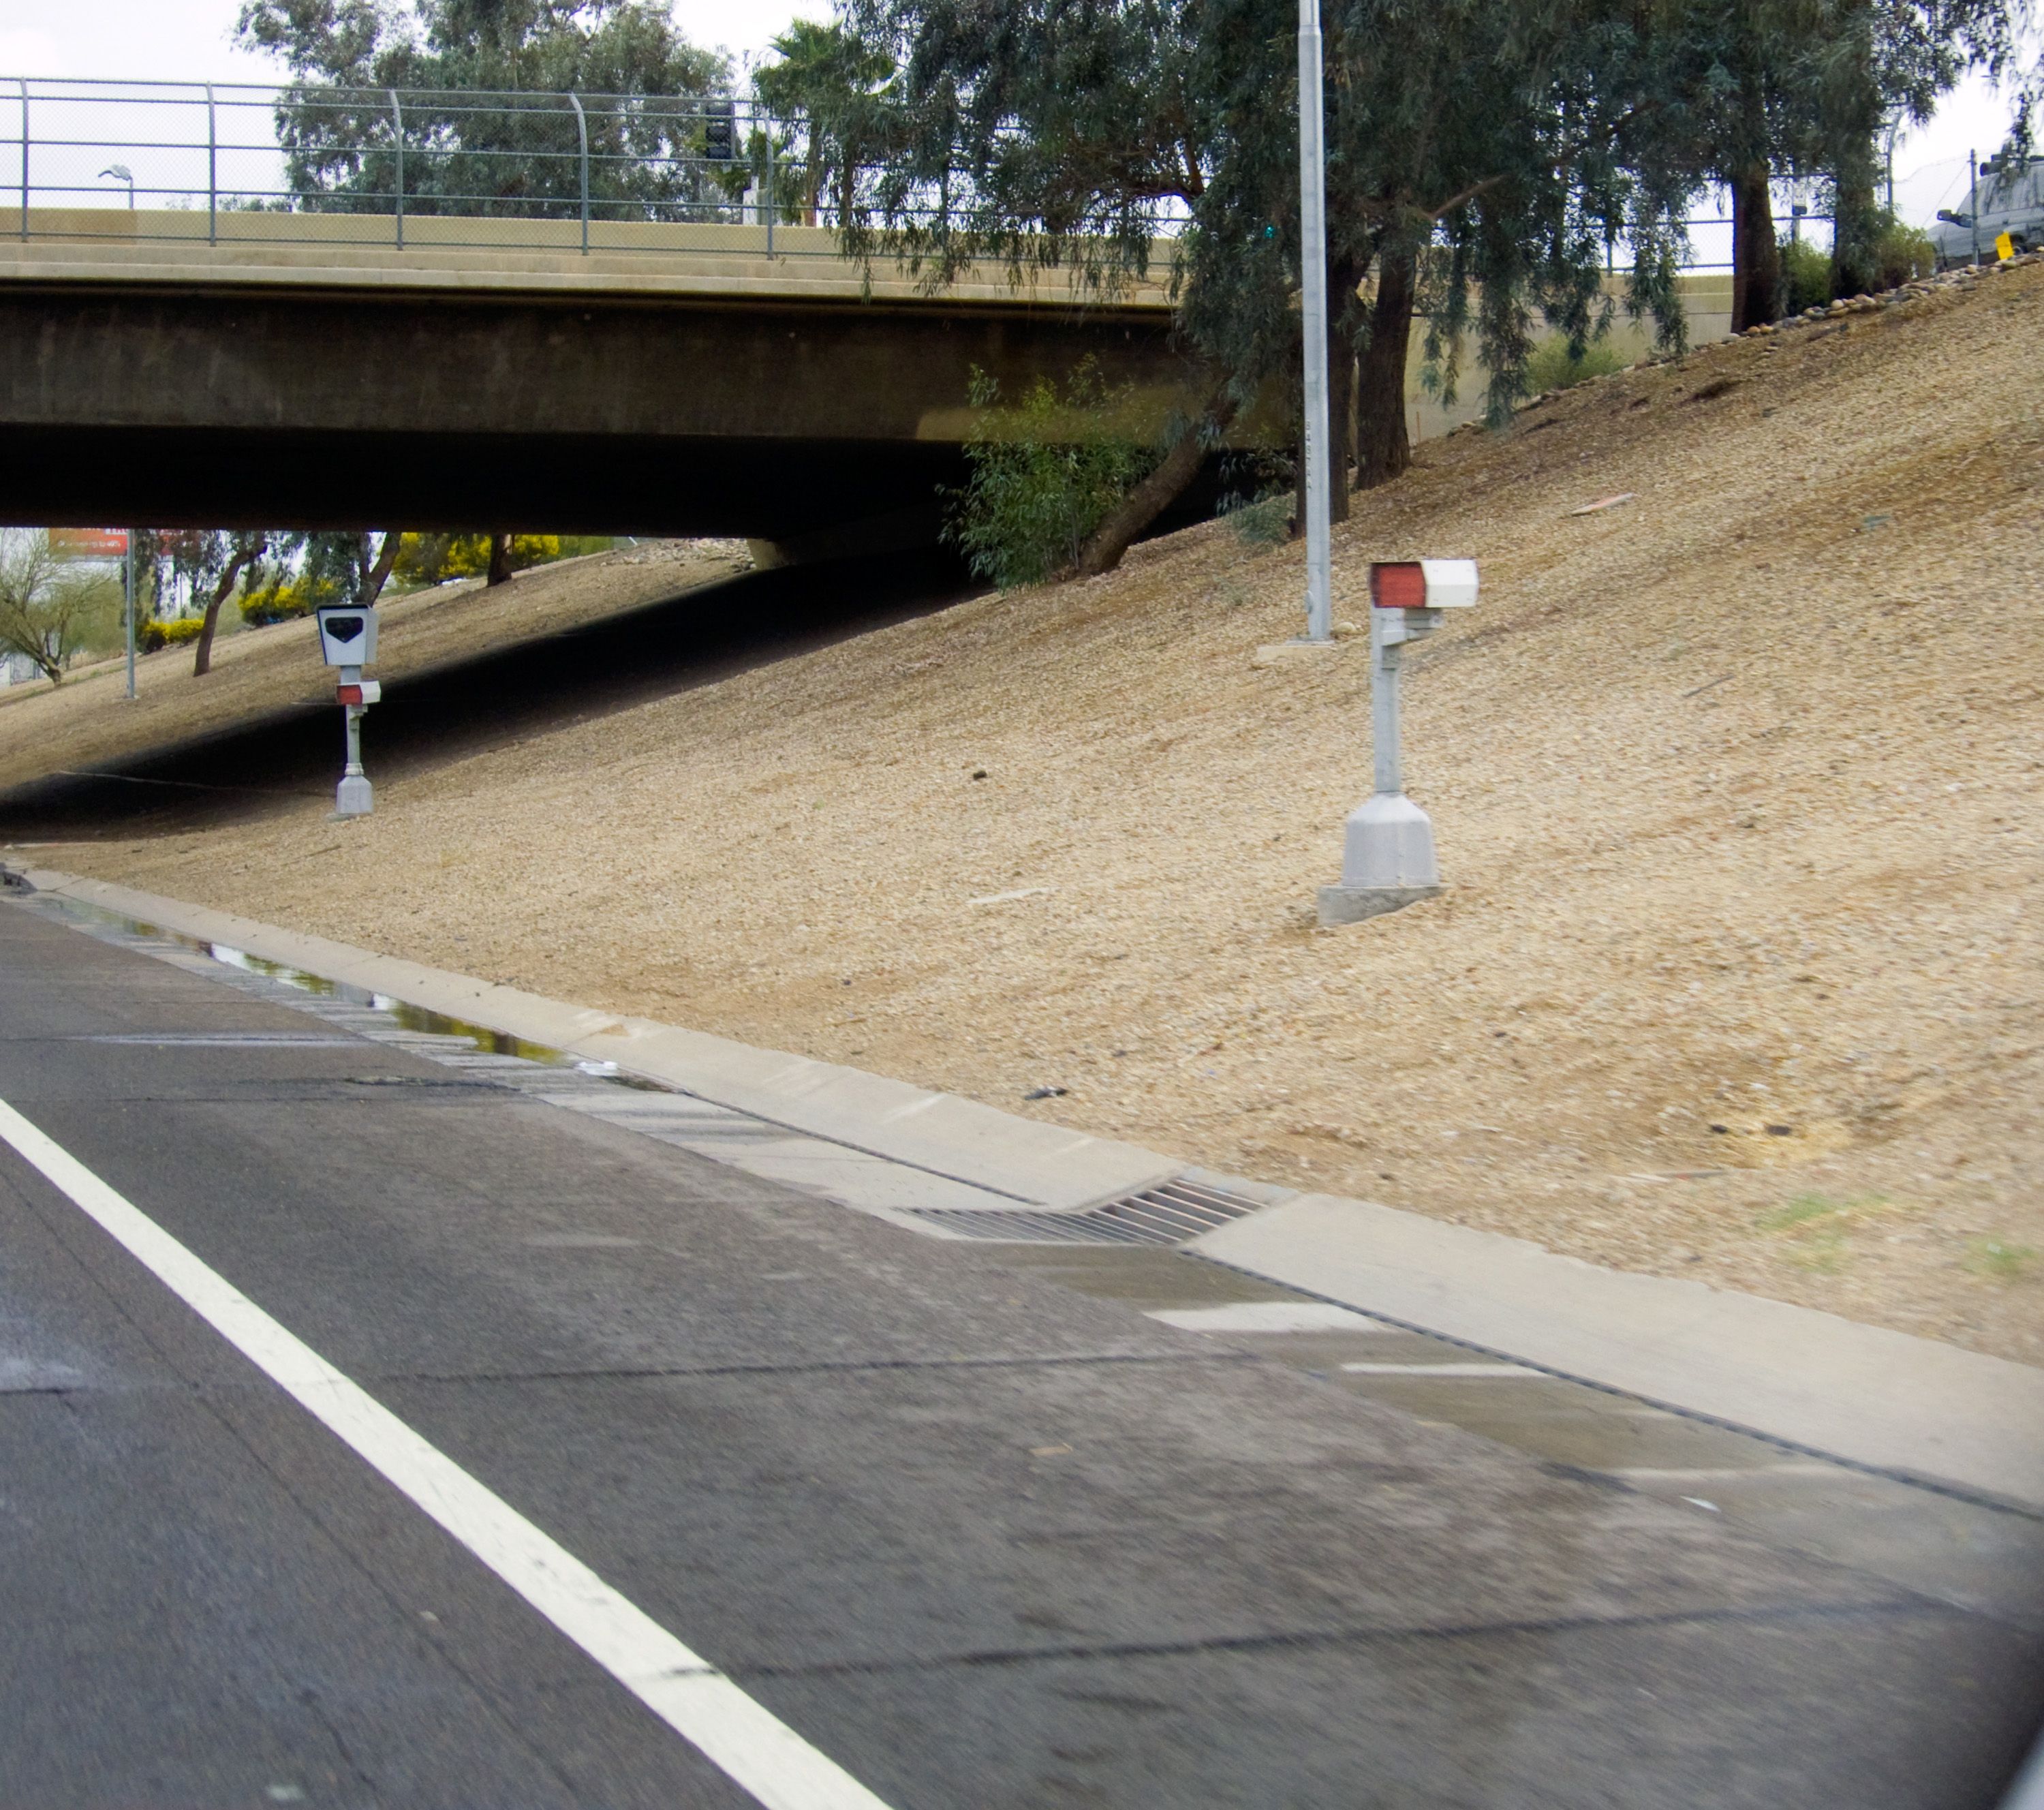
road, sidewalk, asphalt, walkway, subway, lane, waterway, public space, arizona, bigbrother, interstate, evil, photoradar, speedcameras, maricopacounty, lobbying, redstatejustice, redflextrafficsystems, corporatetaxation, road surface